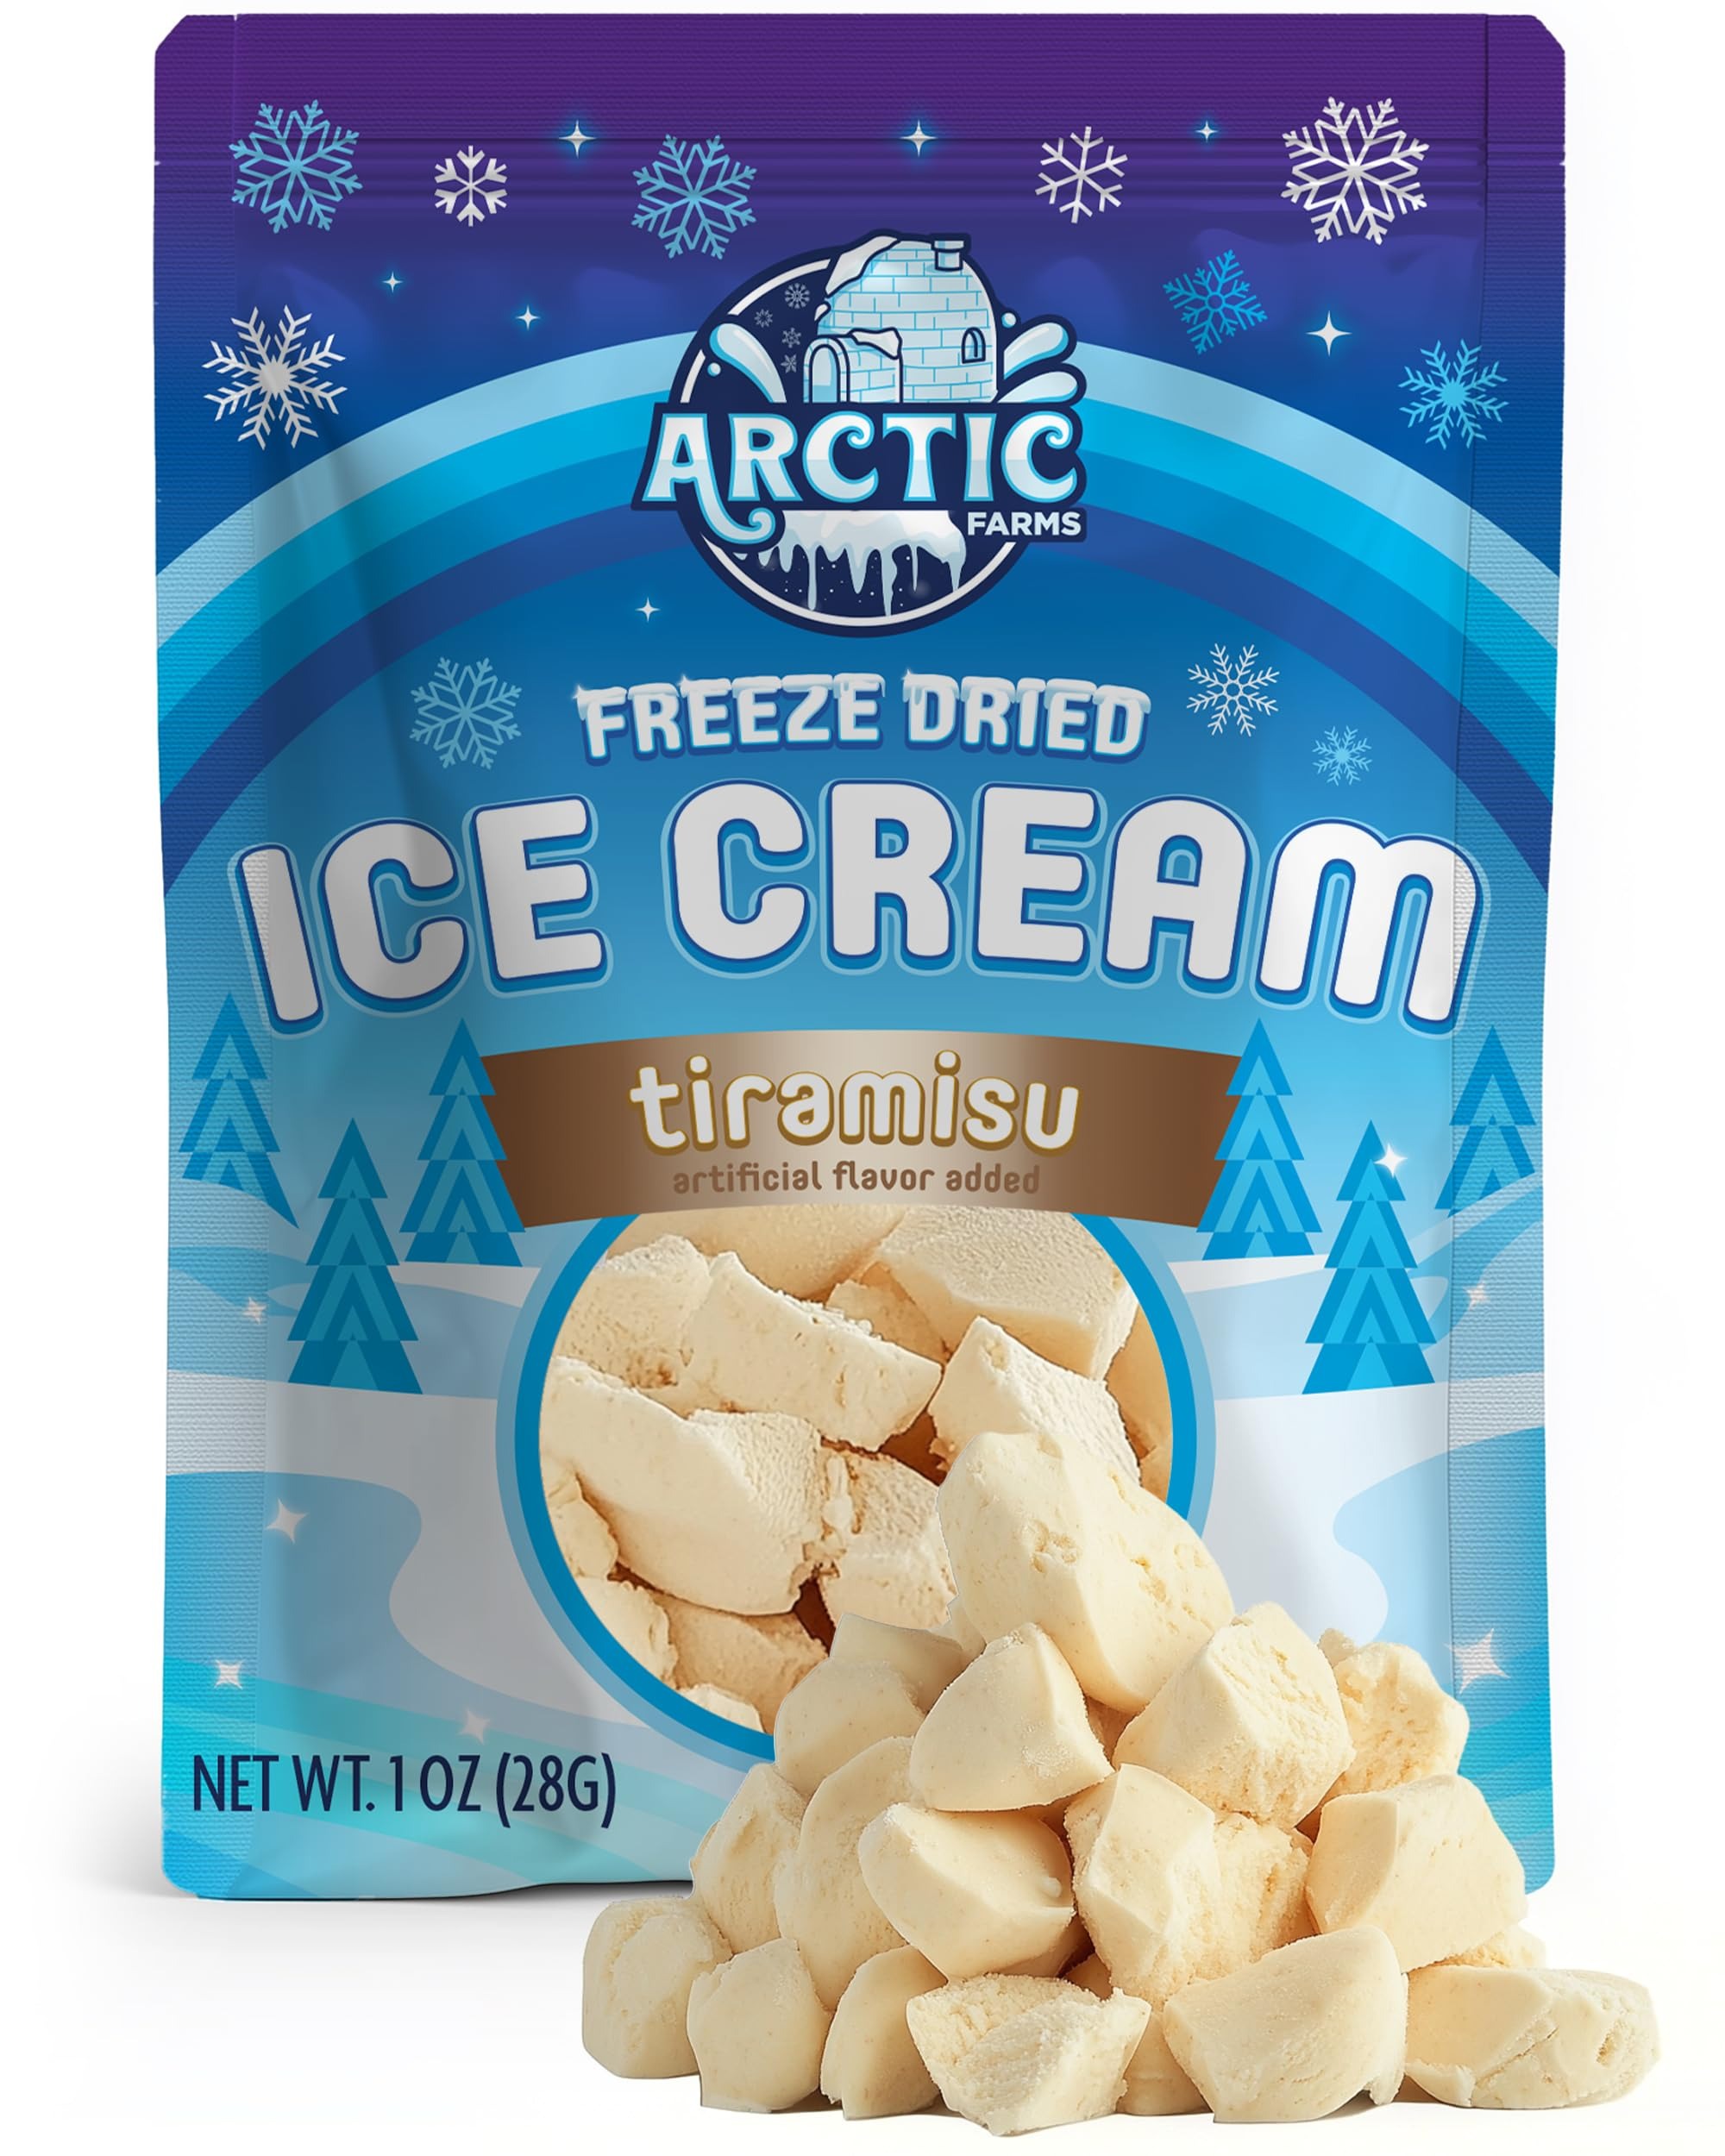
Item Name: Arctic Farms Freeze Dried Ice Cream that Does Not Melt (Tiramisu)
Bullet Point 1: Freeze Dried Ice Cream Bits.
Bullet Point 2: Flavor: Tiramisu.
Bullet Point 3: Net Weight: 1oz.
Bullet Point 4: Made in USA.
Bullet Point 5: Satisfaction guaranteed!
Product Description: Freeze Dried Ice Cream. Does not melt. Ready to eat.
Value: 1.0
Unit: Ounce

Price: 46.97